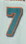
Number: 7